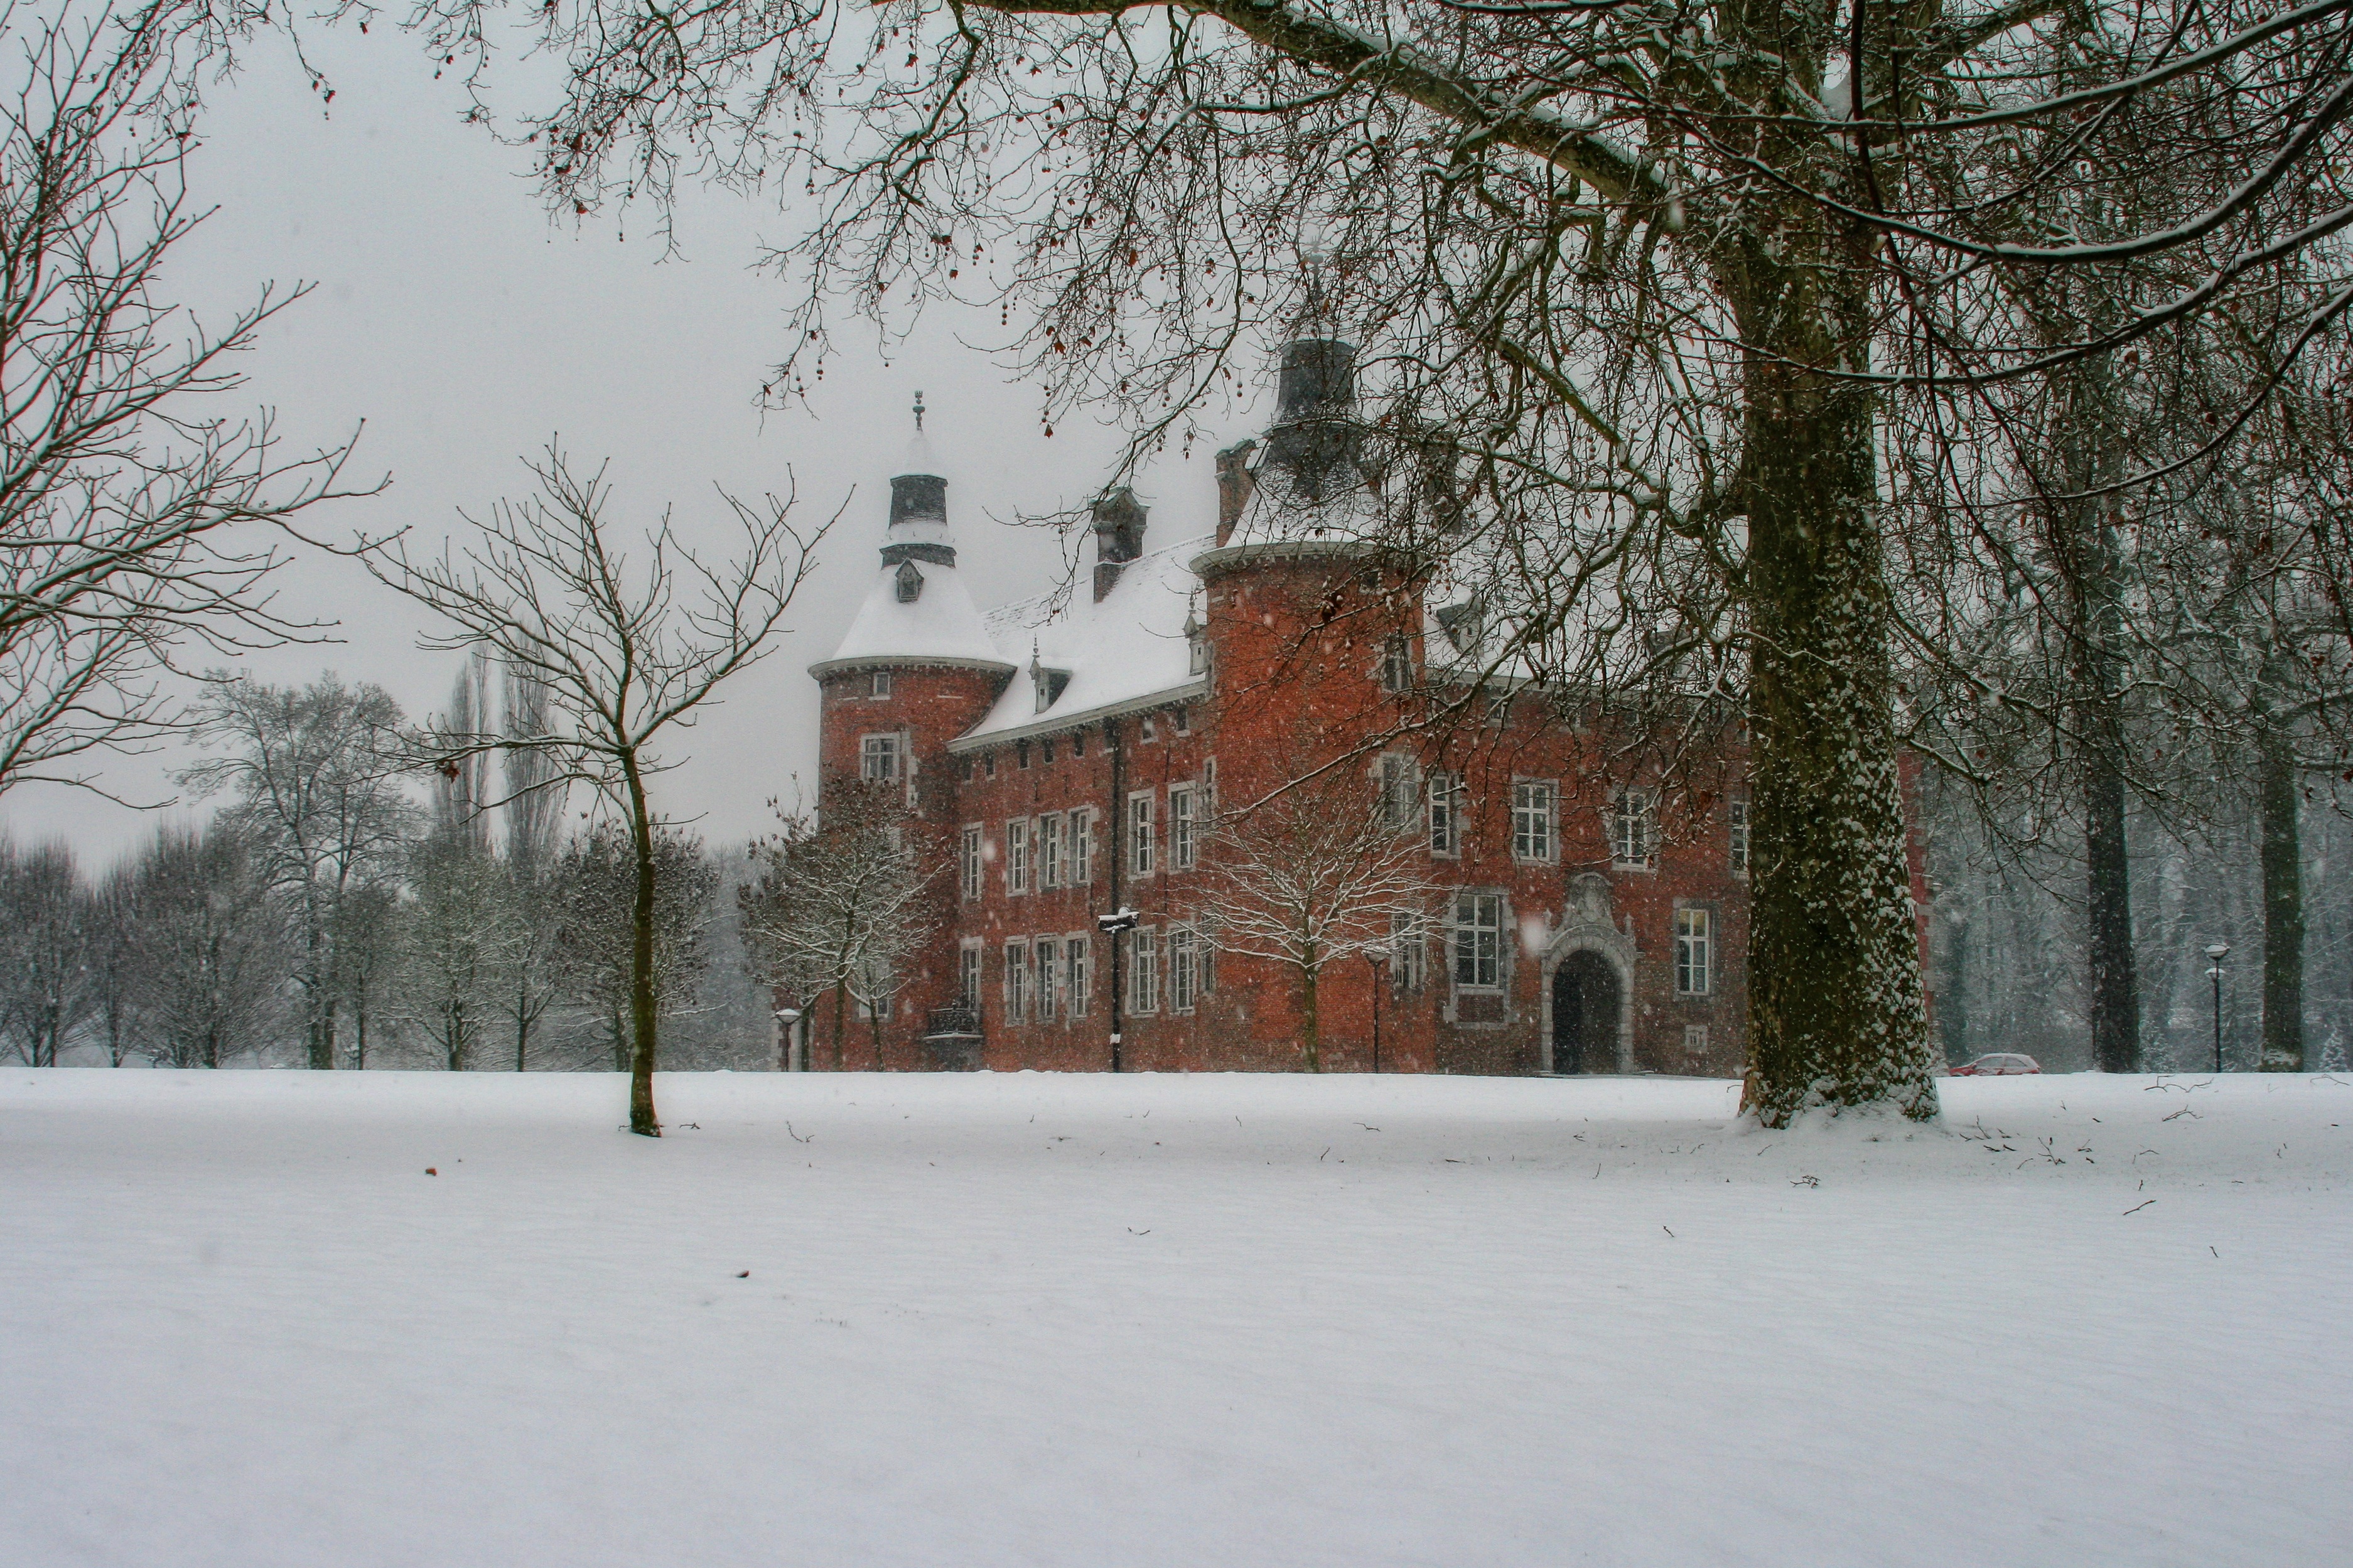
landscape, tree, snow, winter, home, weather, castle, season, belgium, blizzard, estate, freezing, hainaut, winter storm, heap on sambre